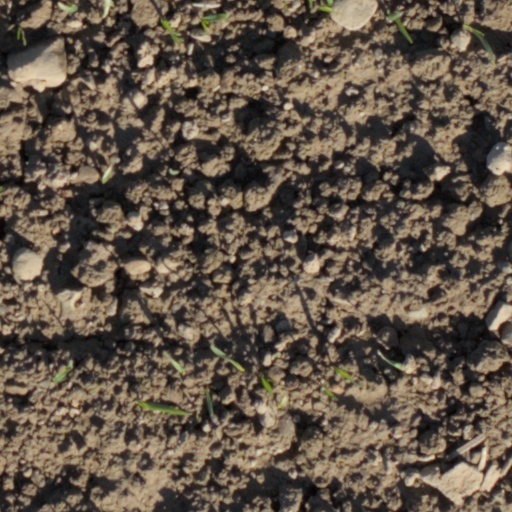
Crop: wheat